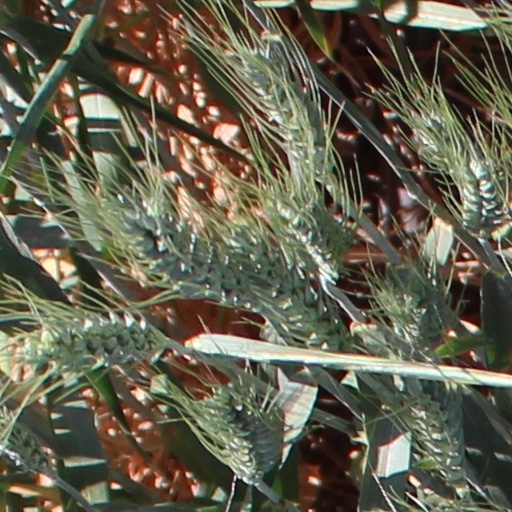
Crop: wheat